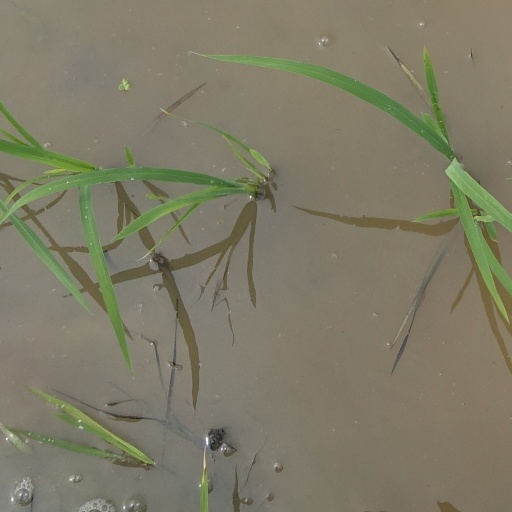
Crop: rice